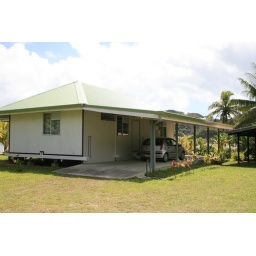
where we parked the car in the back of the house